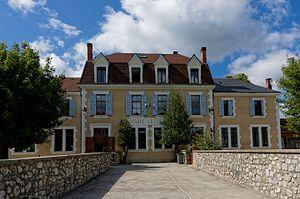
La mairie de Chichilianne
Chichilianne est une commune française située dans le département de l'Isère en région Auvergne-Rhône-Alpes.